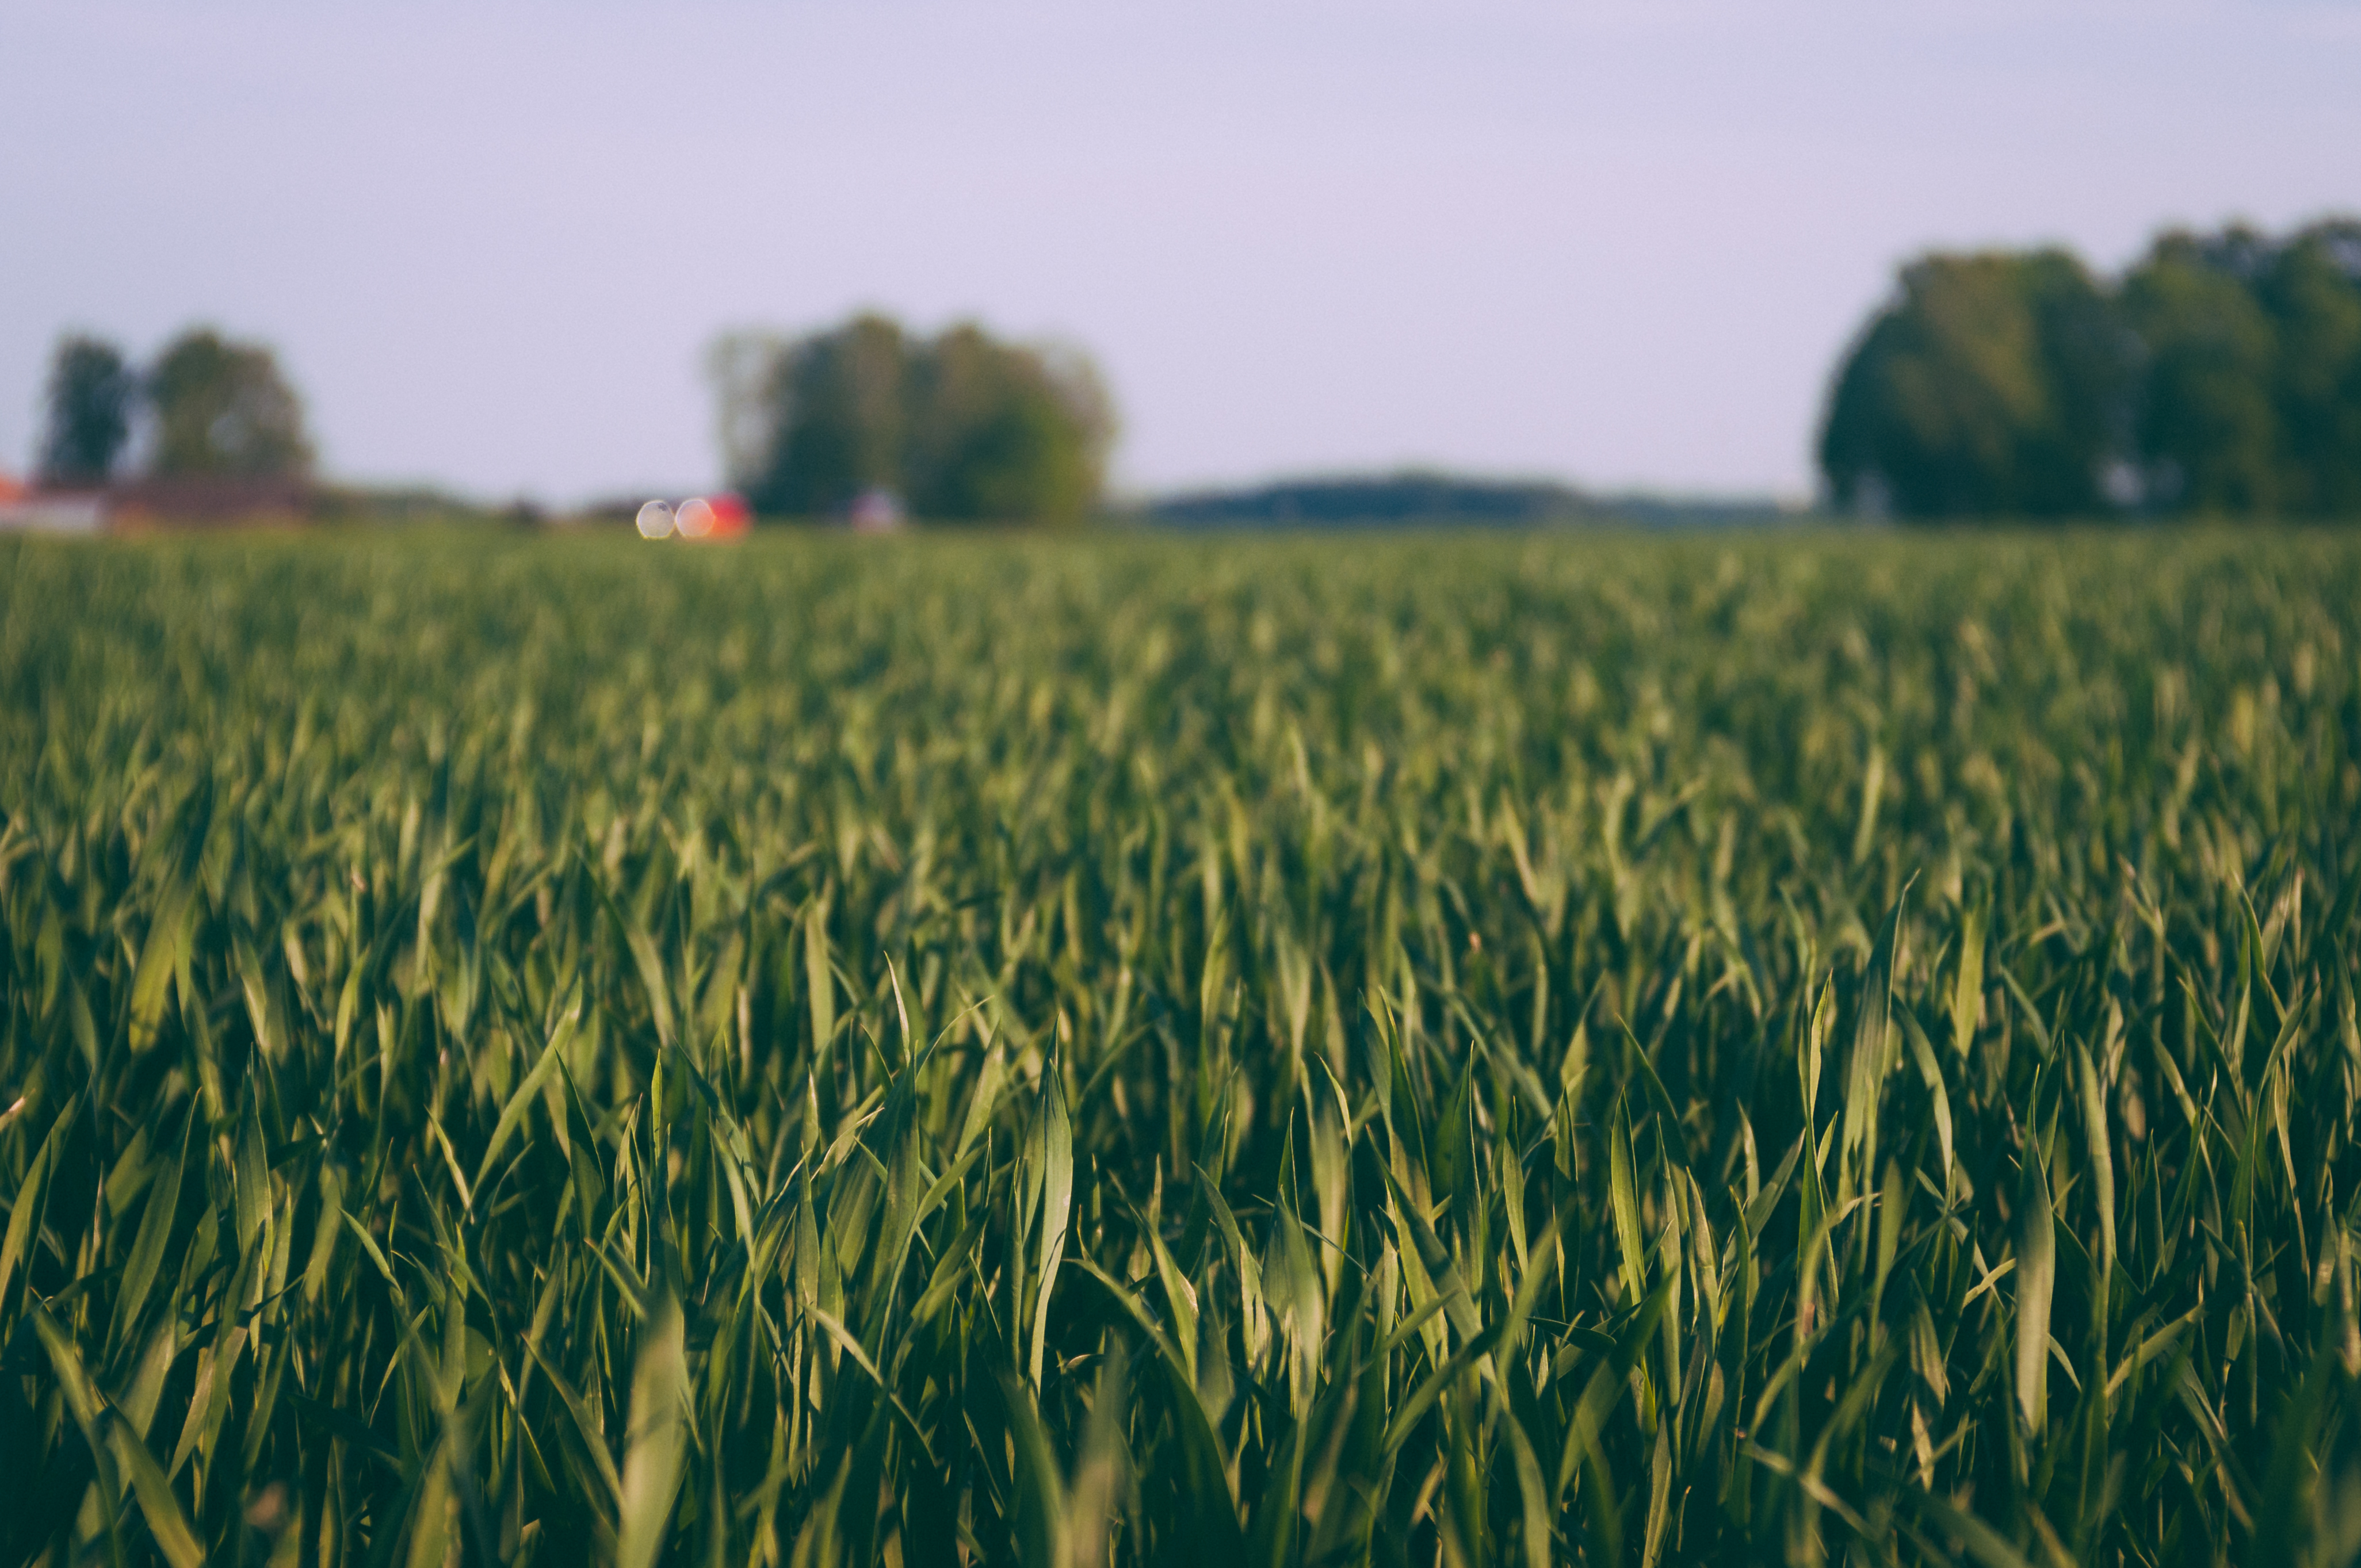
nature, grass, horizon, plant, sky, field, farm, meadow, barley, wheat, prairie, countryside, flower, rural, food, green, crop, soil, agriculture, plain, farmland, outdoors, grassland, rural area, paddy field, flowering plant, commodity, grass family, land plant, food grain, cropland